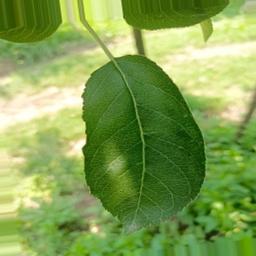
Label: Healthy